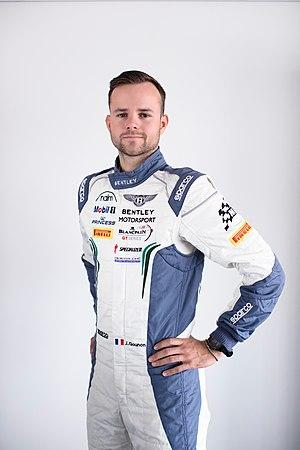
Jules Gounon aux 1 000 kilomètres du Castellet, au circuit Paul-Ricard, en 2018.
Jules Gounon, né le 31 décembre 1994 à Aubenas, est un pilote automobile français. Champion d'ADAC GT Masters en 2017, il remporte les 24 Heures de Spa la même année, et devient le premier Français à s'imposer sur les 12 Heures de Bathurst en 2020. Il est pilote officiel Bentley depuis 2018, dans le cadre du GT World Challenge Europe et de l'Intercontinental GT Challenge. Il remporte les 1 000 kilomètres du Castellet en 2019 et participe à ses premières 24 Heures du Mans la même année.